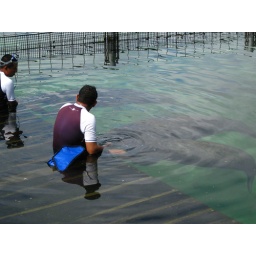
Those gray blobs in the water are manatees, being fed by Xel-Ha staff